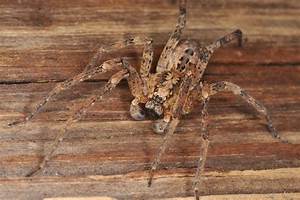
Label: spider